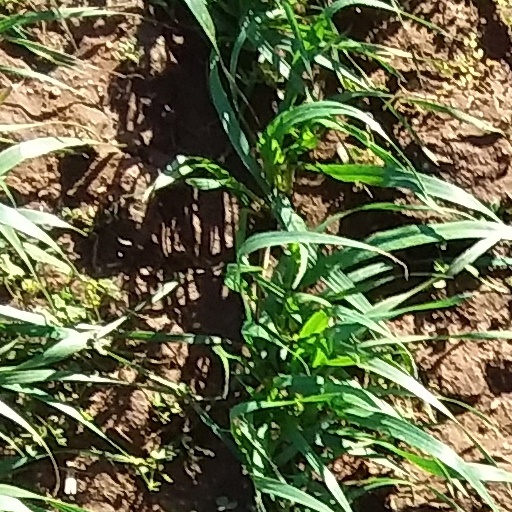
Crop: wheat